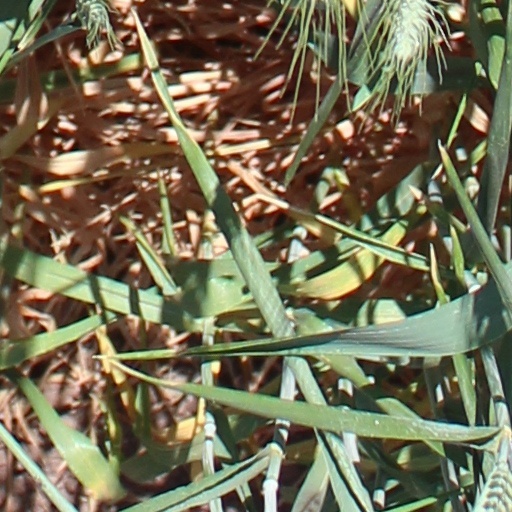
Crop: wheat